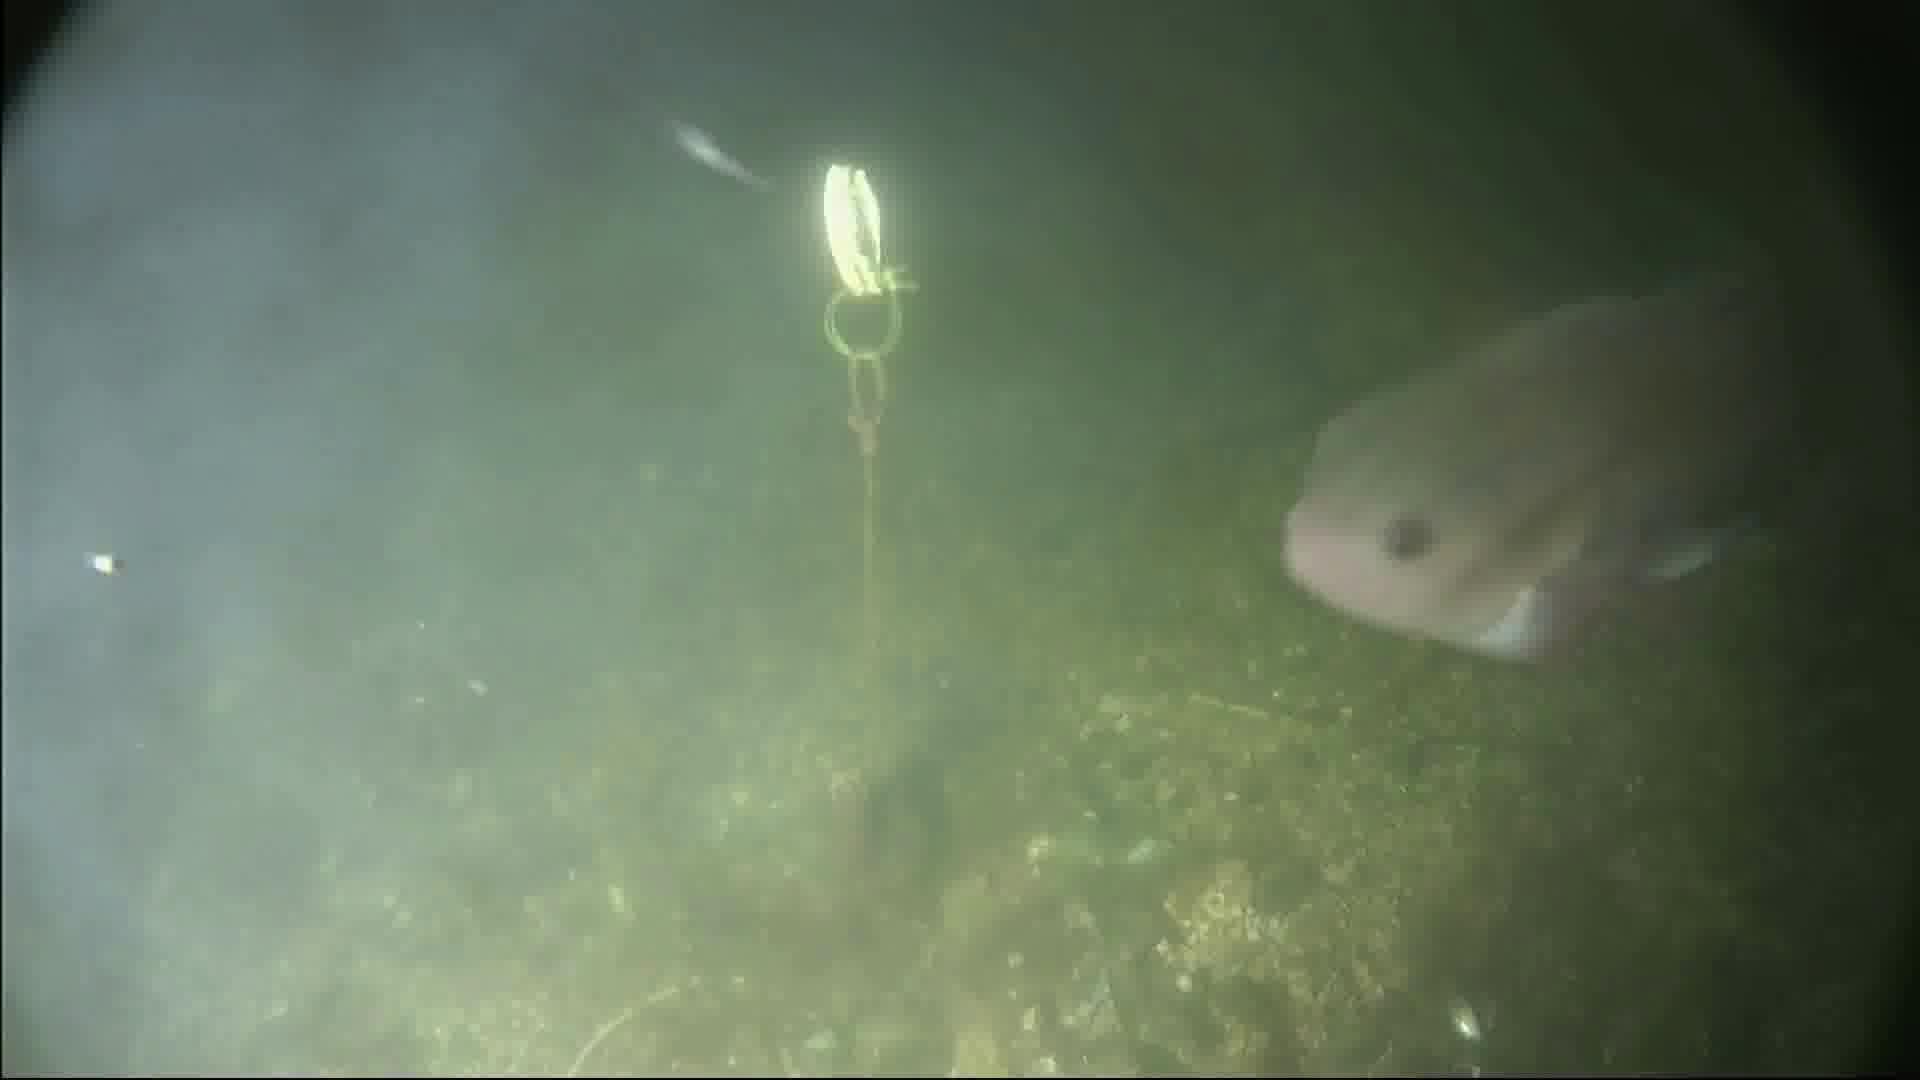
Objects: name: fish
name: crab